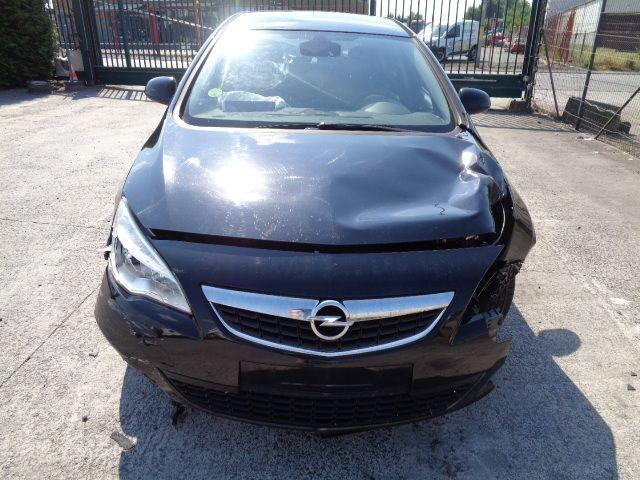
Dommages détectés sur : pare-choc avant, feu avant gauche, capot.
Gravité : majeur